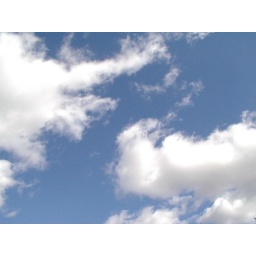
sky above my house